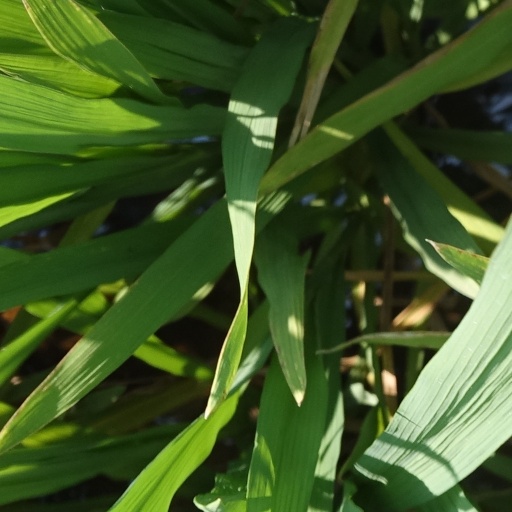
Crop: rice